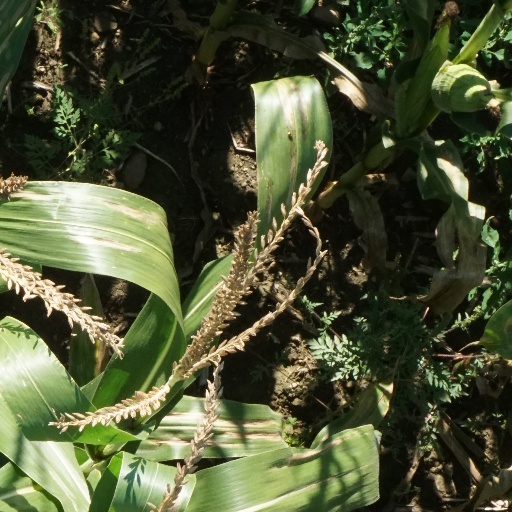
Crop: maize; corn